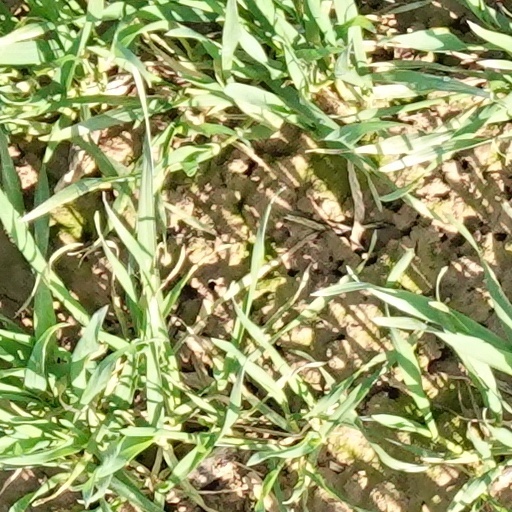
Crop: wheat